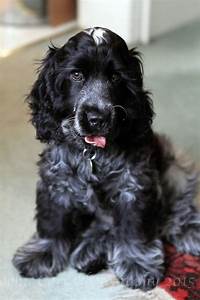
Label: cane